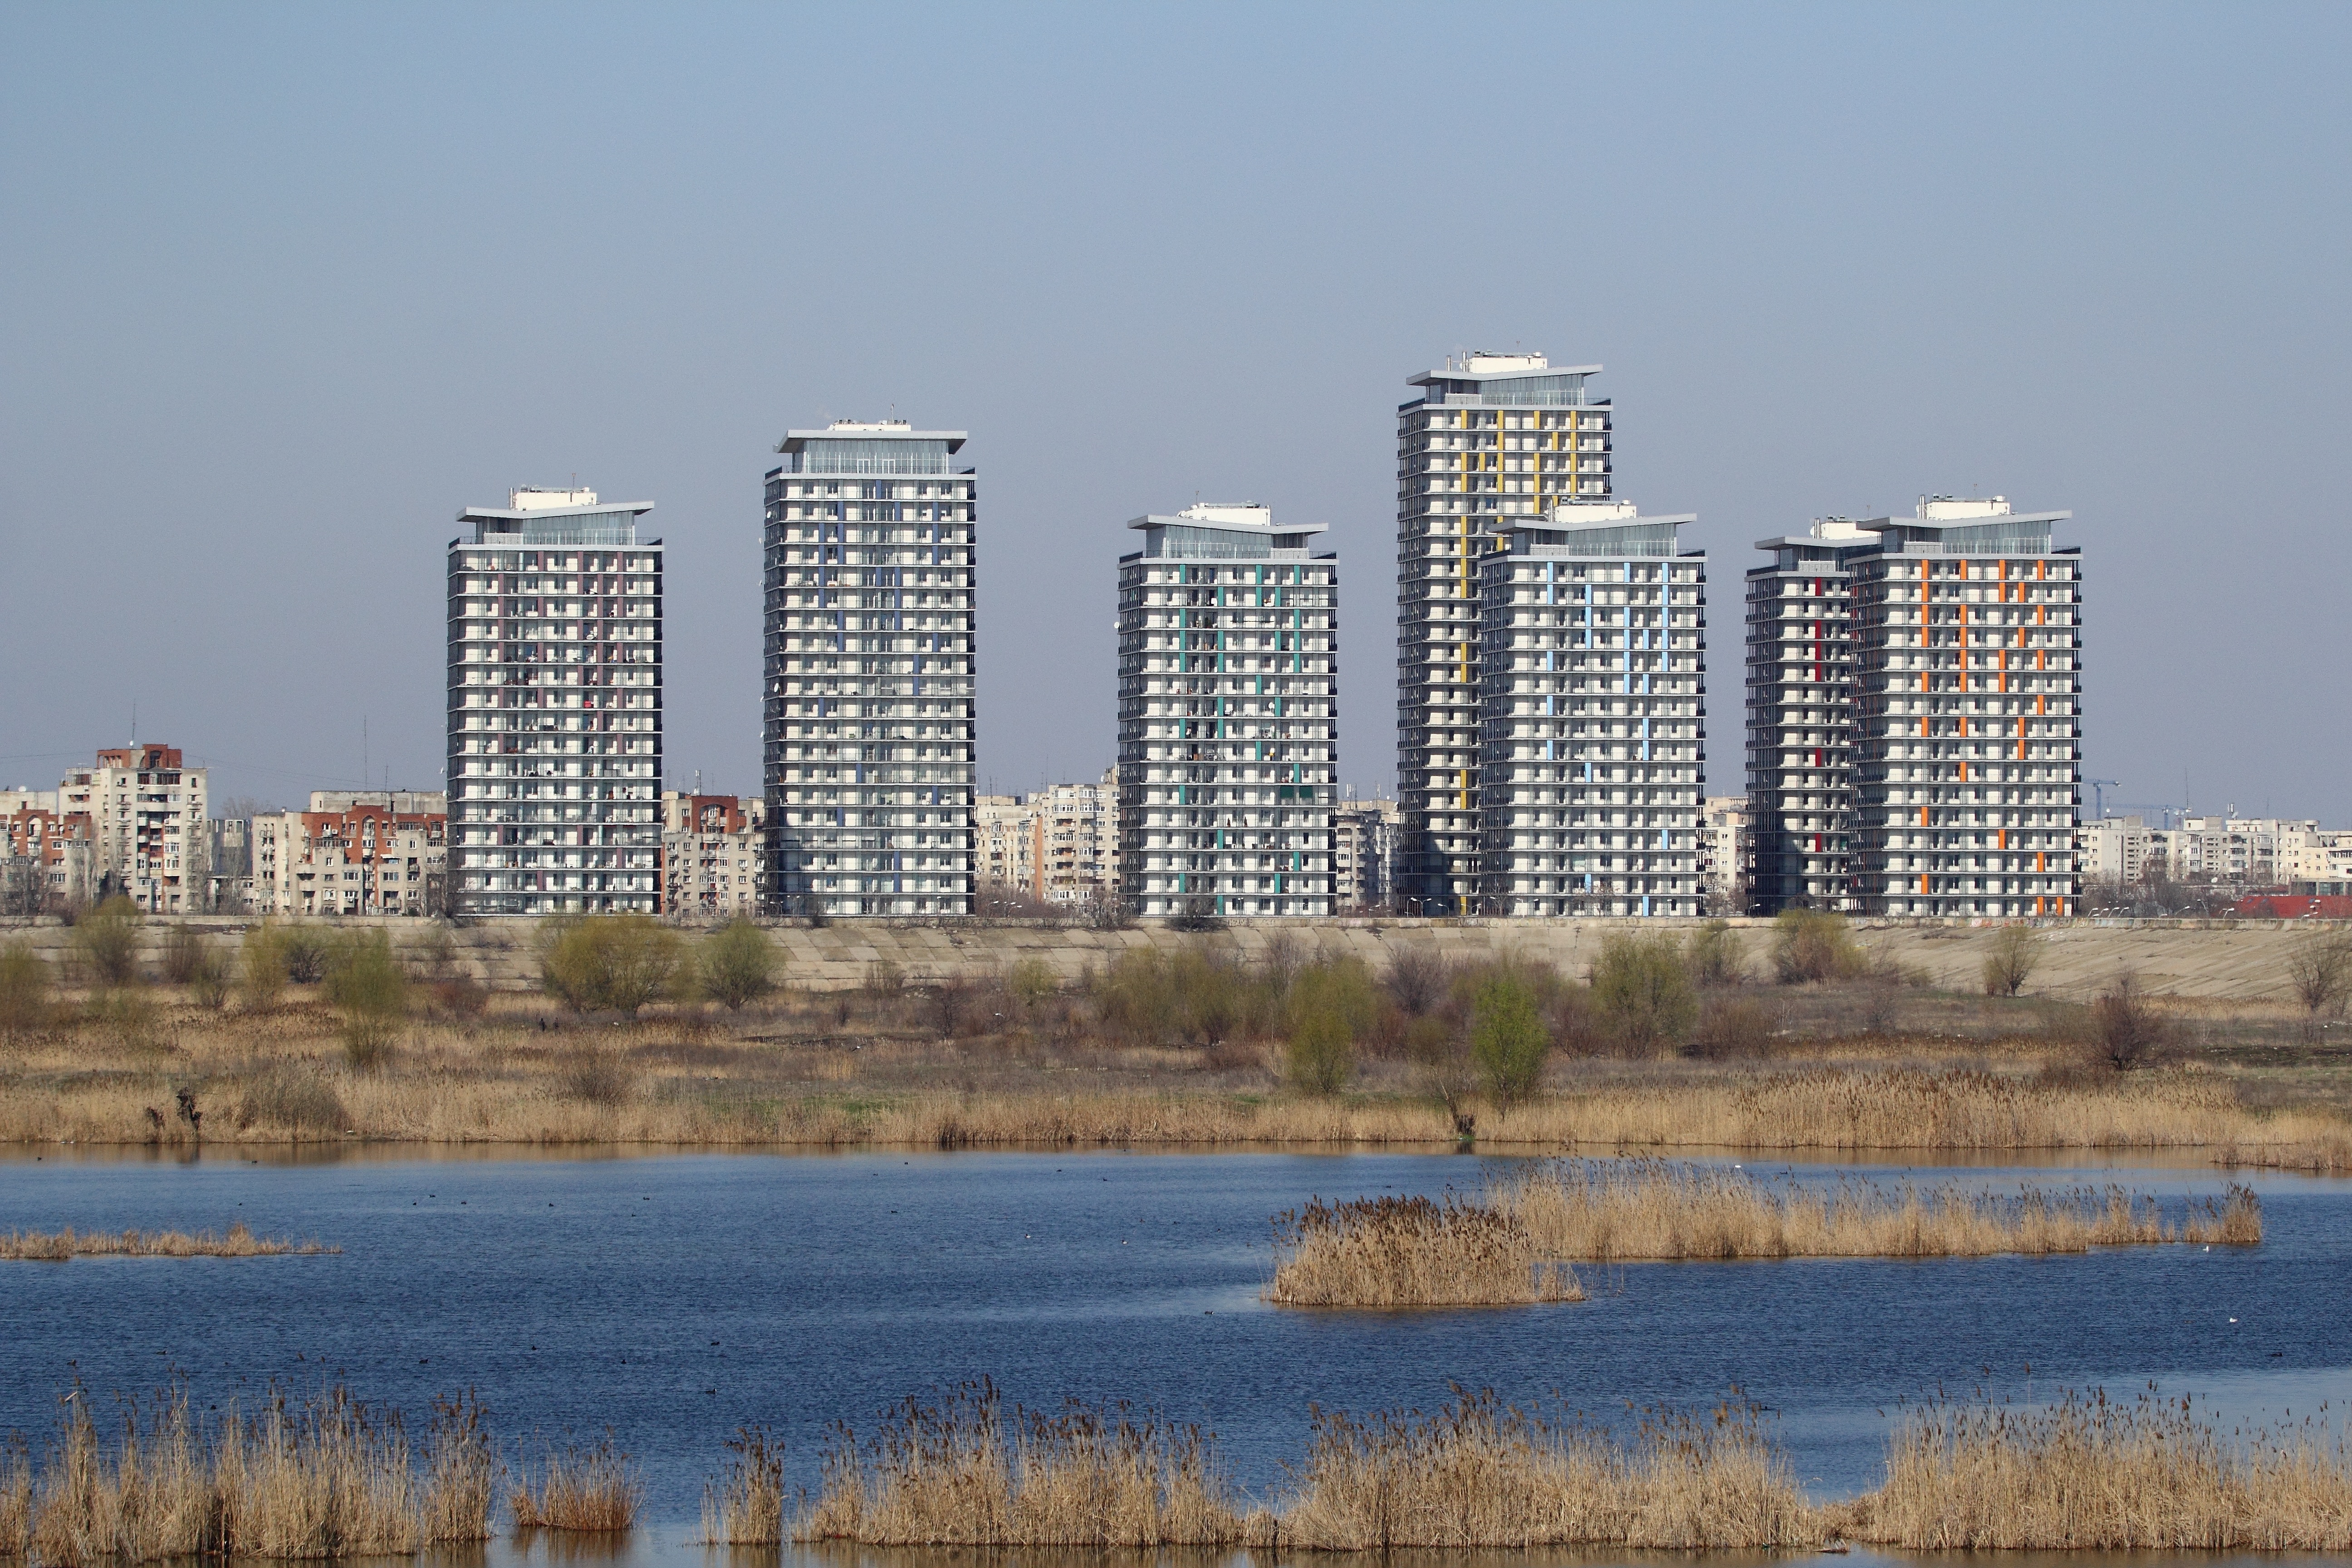
coast, horizon, architecture, skyline, building, city, skyscraper, cityscape, downtown, reflection, tower, apartment, tower block, high rise, condominium, urban area, residential area, atmospheric phenomenon, human settlement